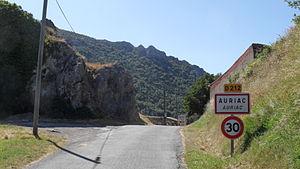
Village d'Auriac, Aude, France